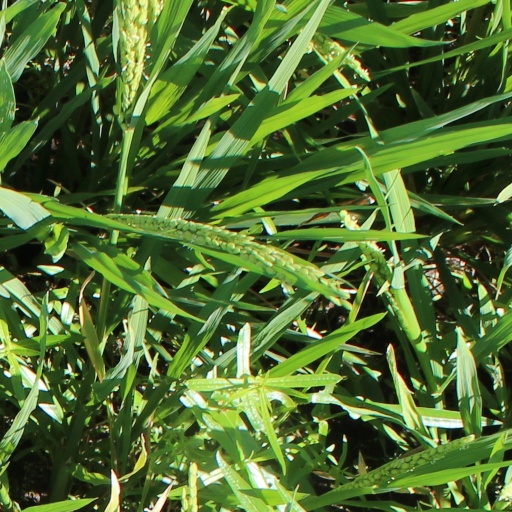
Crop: rice